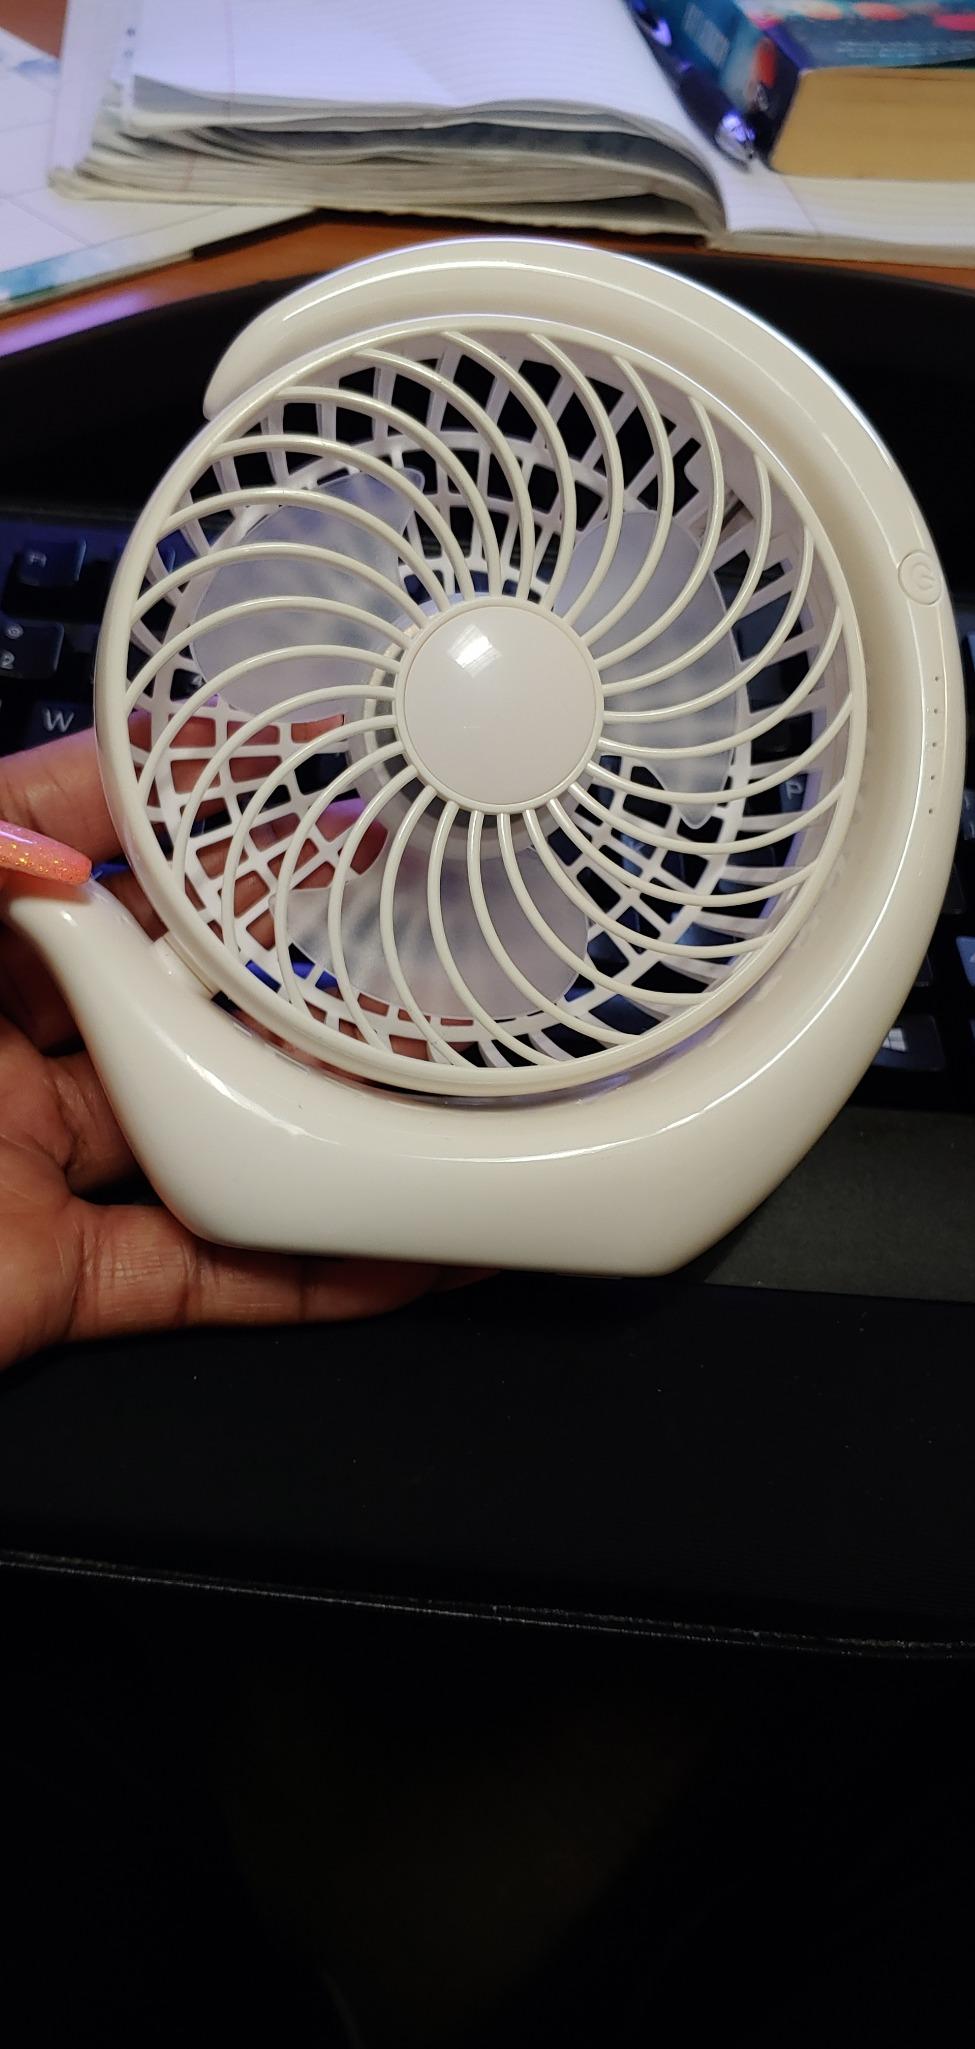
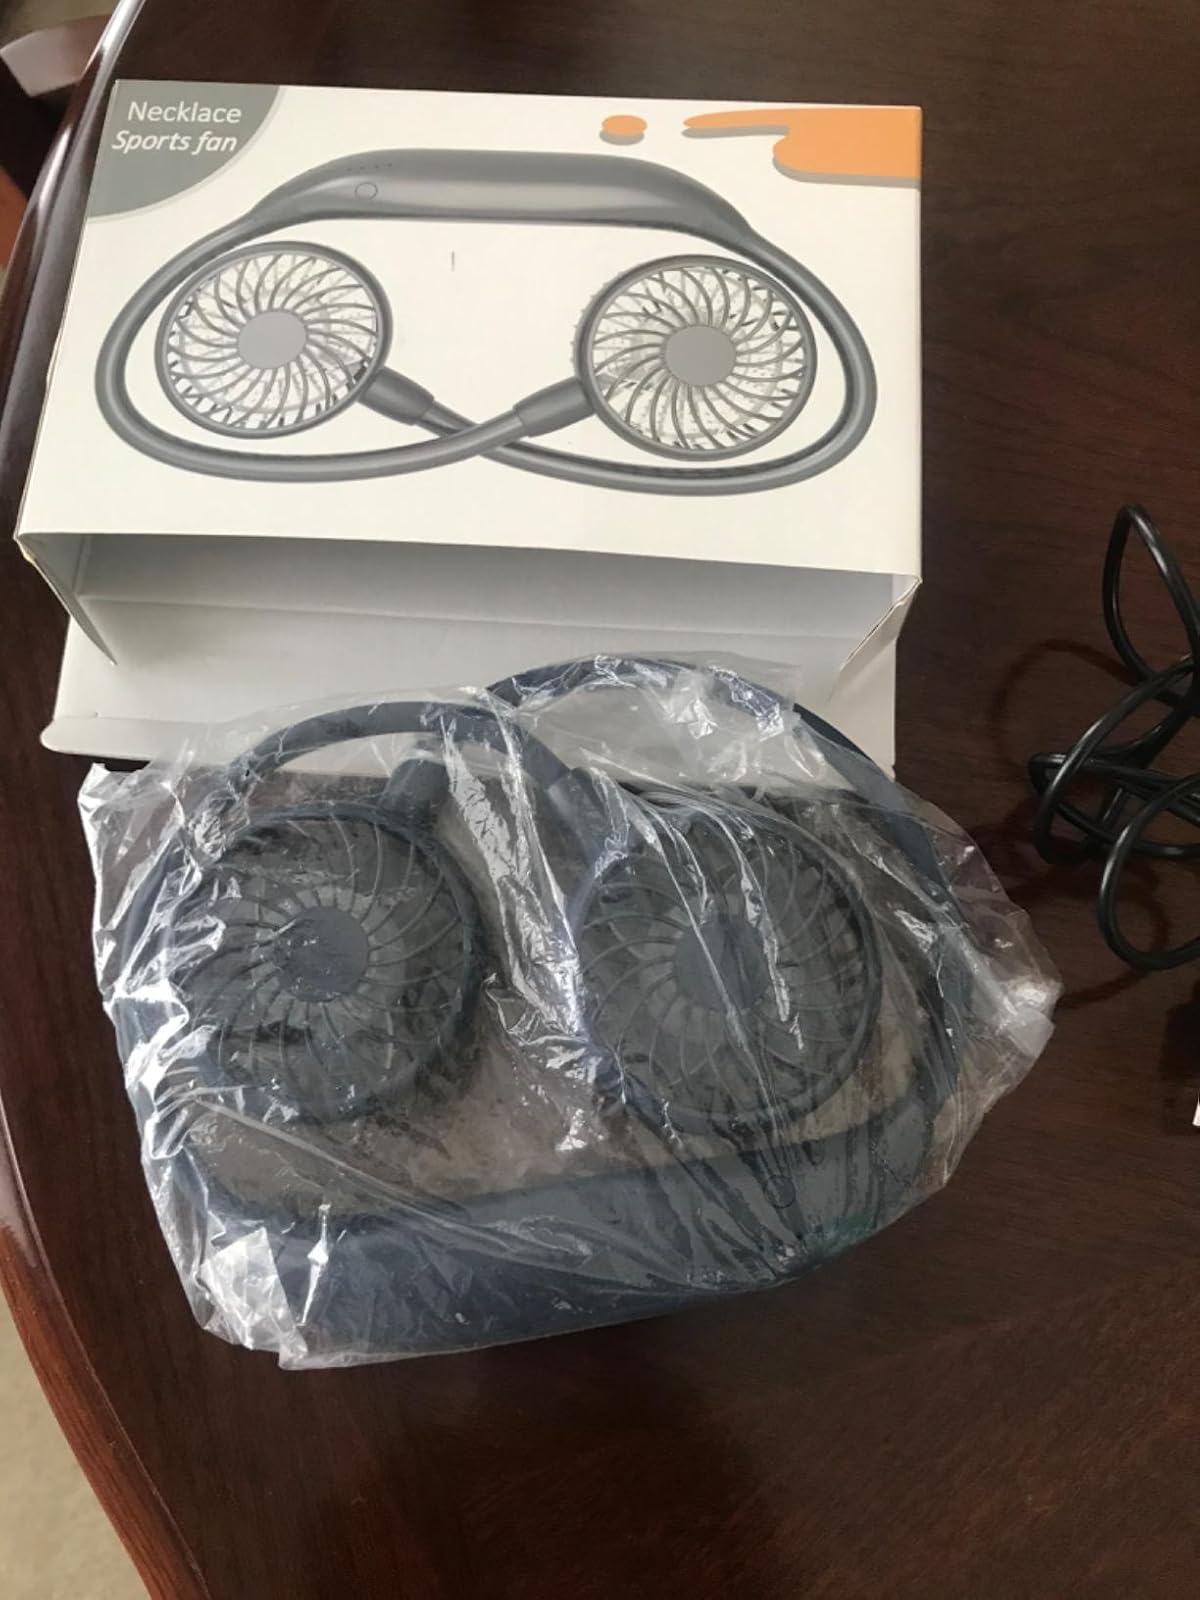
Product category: fan
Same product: no